Umiam Lake

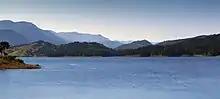
Umïam Lake

Apart from storing water for electricity generation, the lake also provides numerous ecosystem services at micro, meso and macro levels. Downstream irrigation, fisheries, and drinking water cater to local anthropogenic needs.